Matt Belisle

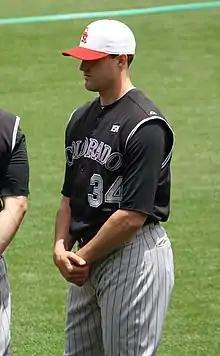
Belisle during his tenure with the Colorado Rockies in 2010

Belisle enjoyed the best season of his career with the Rockies in 2010, mostly as a setup pitcher, posting a 7–5 record, 2.93 ERA, 91 K in 92 innings of work. He led all big league relievers with his 92 innings pitched.